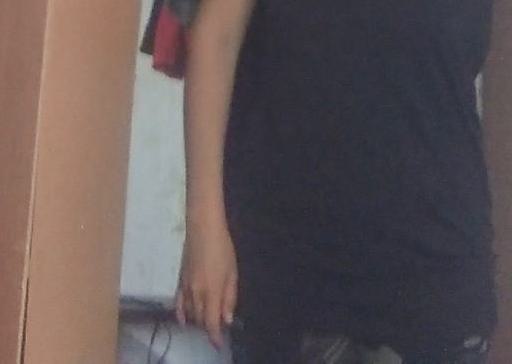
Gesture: no_gesture